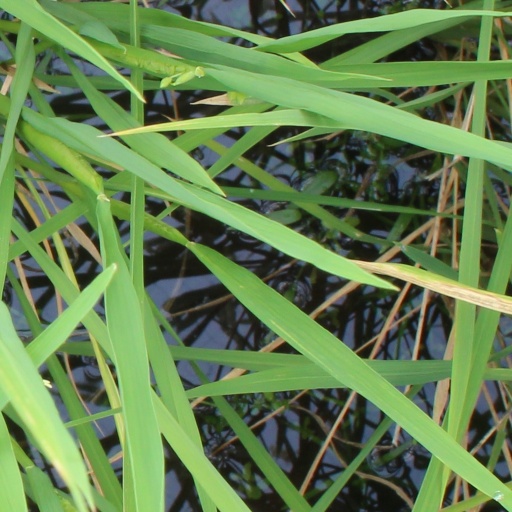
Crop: rice